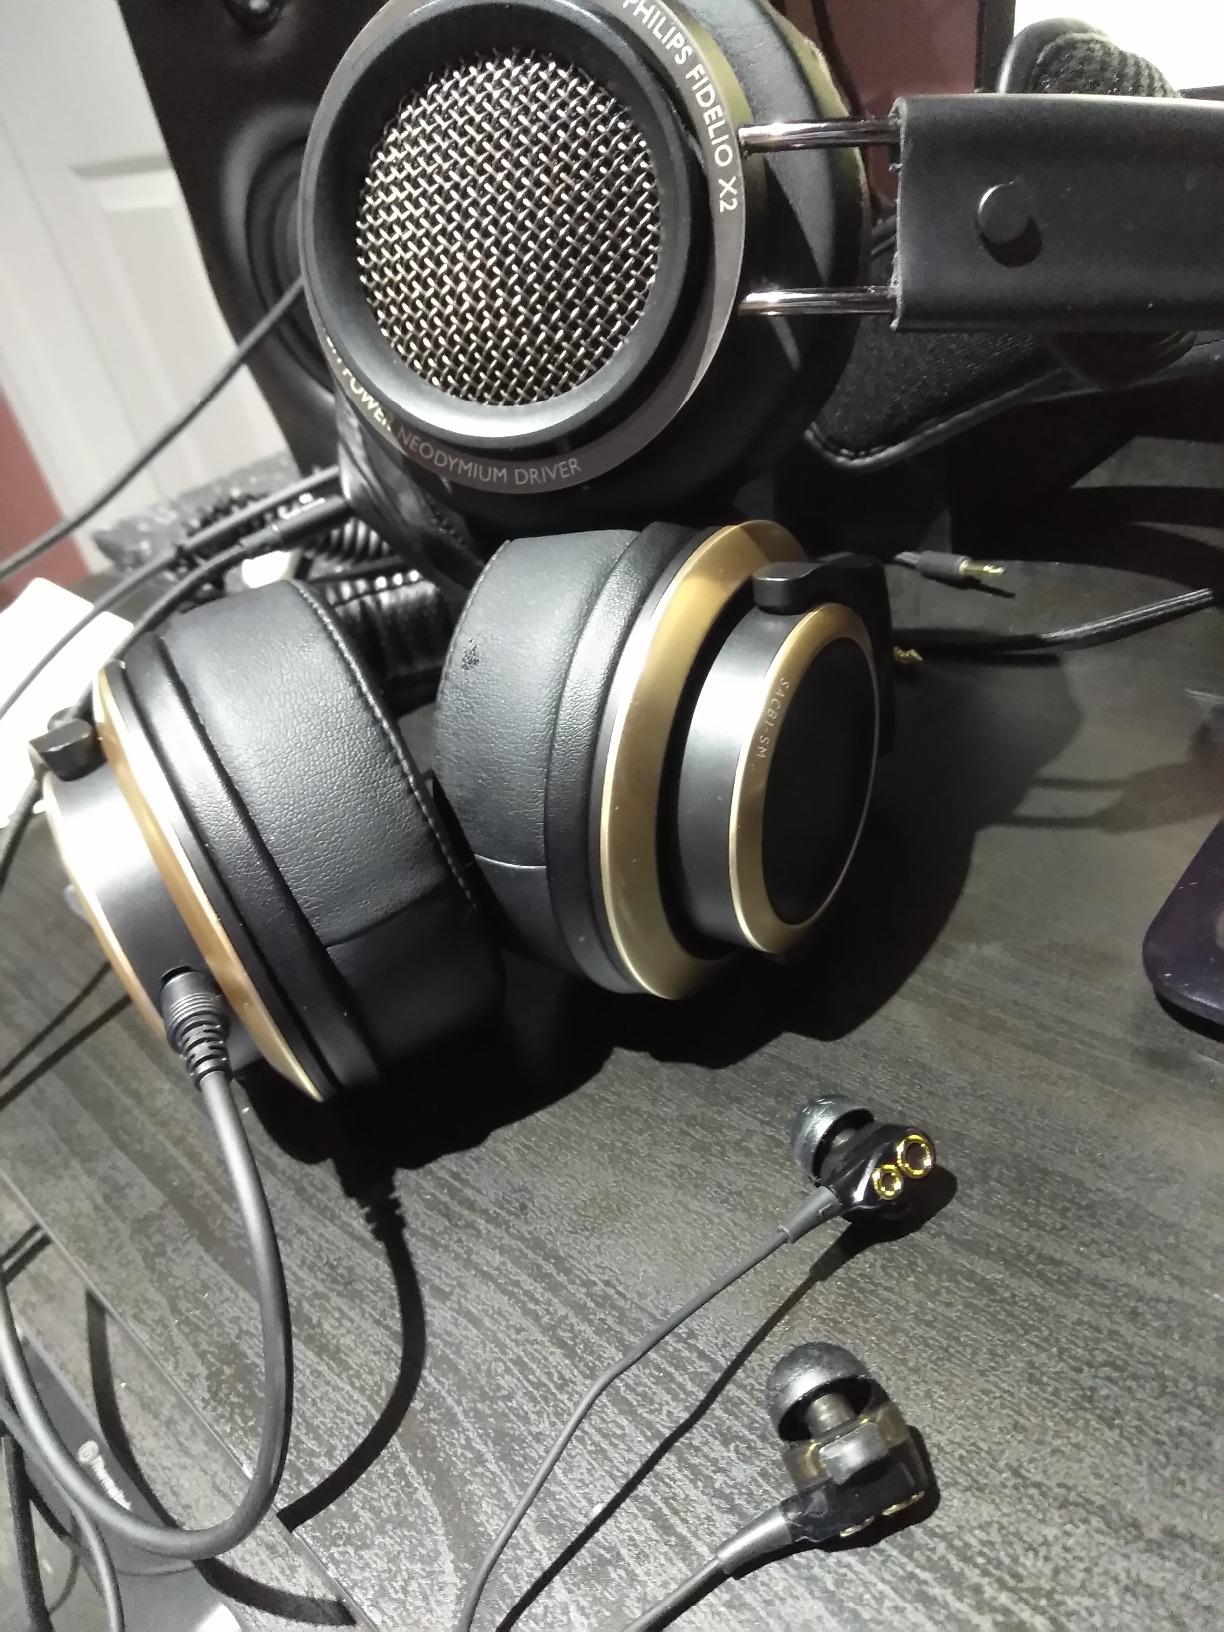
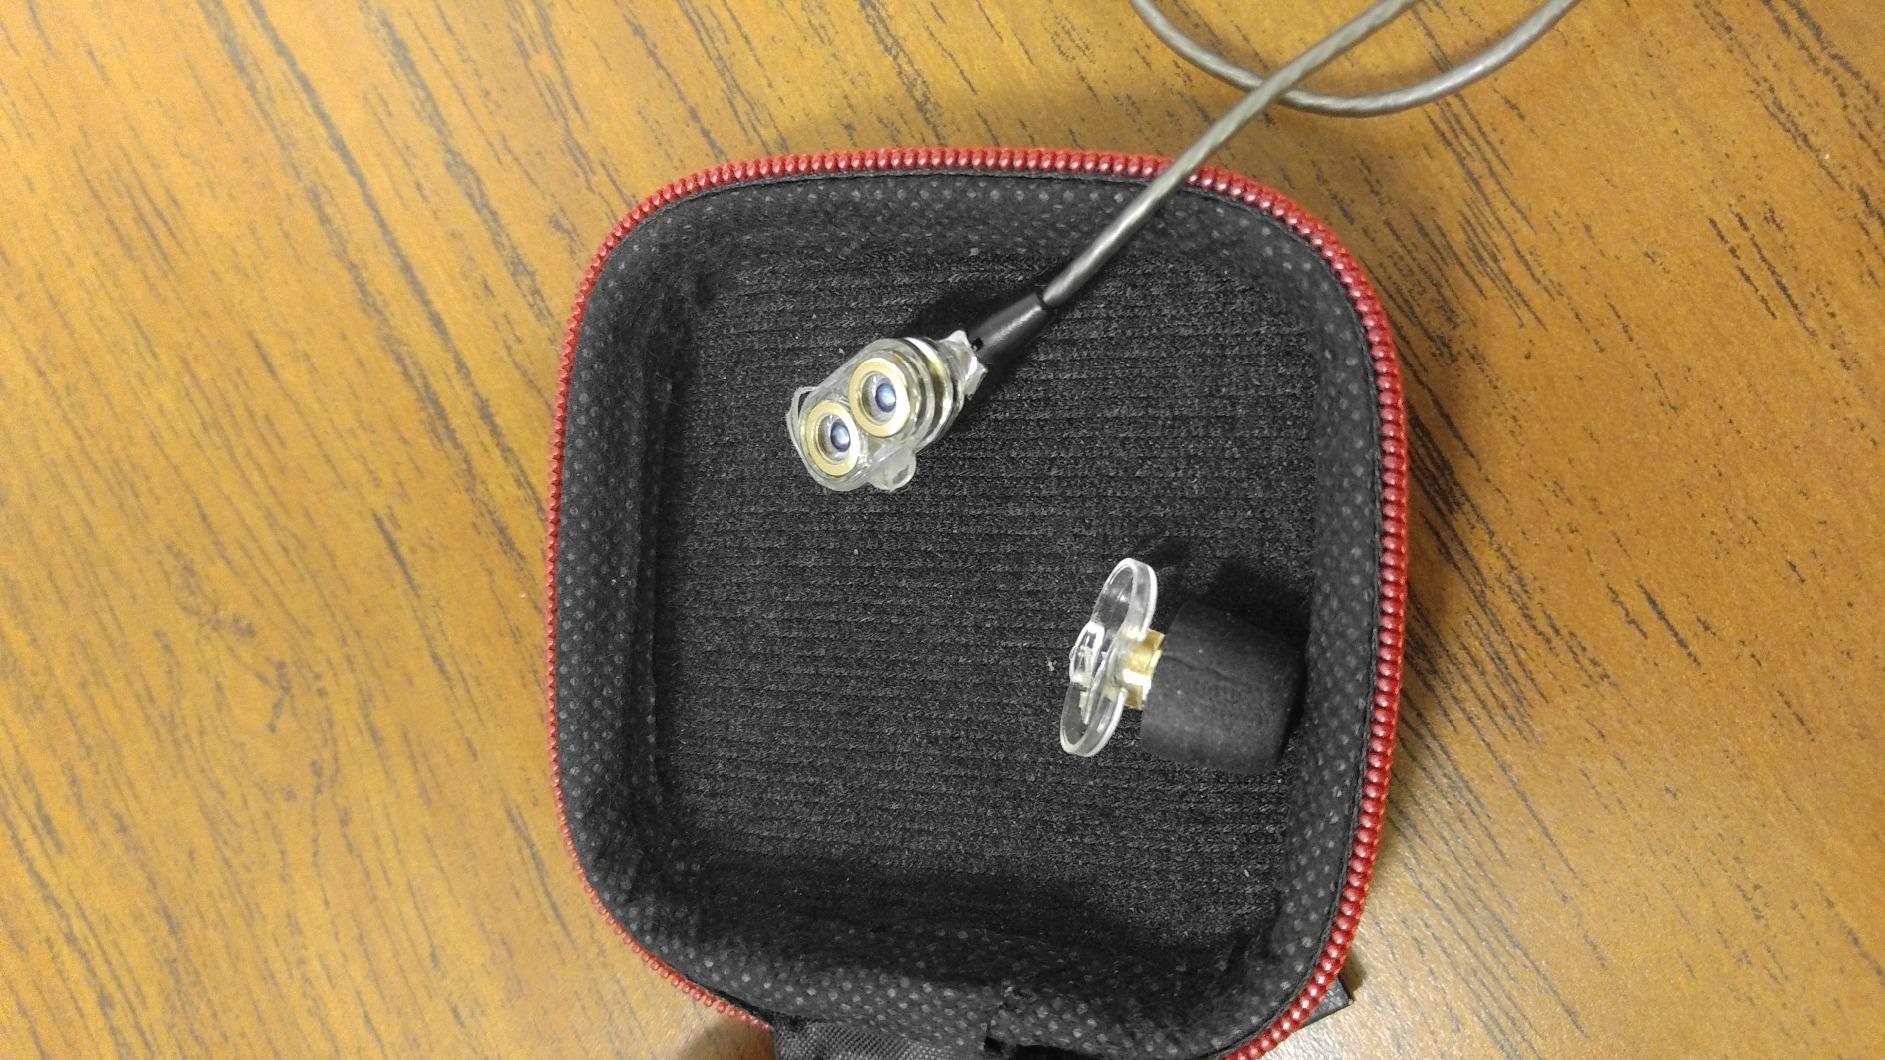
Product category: headphones
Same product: no